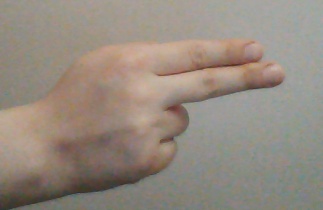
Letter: ain